FAAM Airborne Laboratory

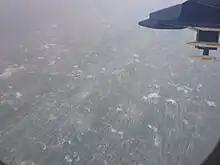
Churned up sea off the west coast of Scotland resulting from extra-tropical storm Friedhelm as photographed from the FAAM research aircraft at about 450 metres above sea level during a programme of storm research.

FAAM is staffed by a mixture of NERC, University of Leeds and Met Office personnel, and acts as a servant to numerous UK and occasionally overseas science organisations; primarily the Met Office itself, or UK universities funded by NERC.